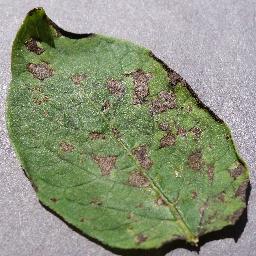
Label: Potato___Early_blight